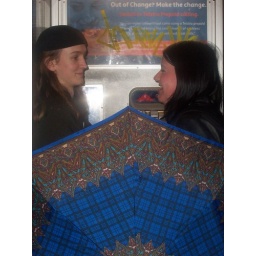
Geoff (Spozguy) stuck in a telephone box with me.